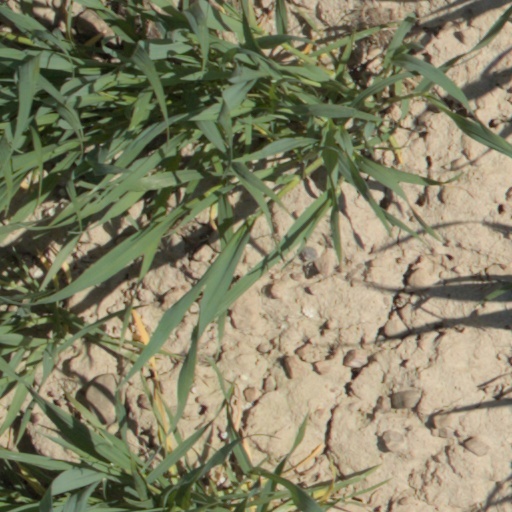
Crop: wheat